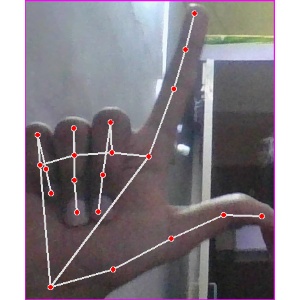
अक्षर: ल